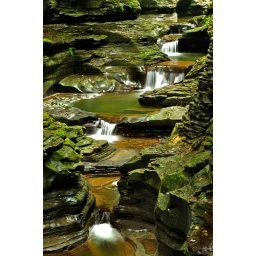
It's amazing how crystal clear the water is in these pools. I became fascinated with this set of falls.